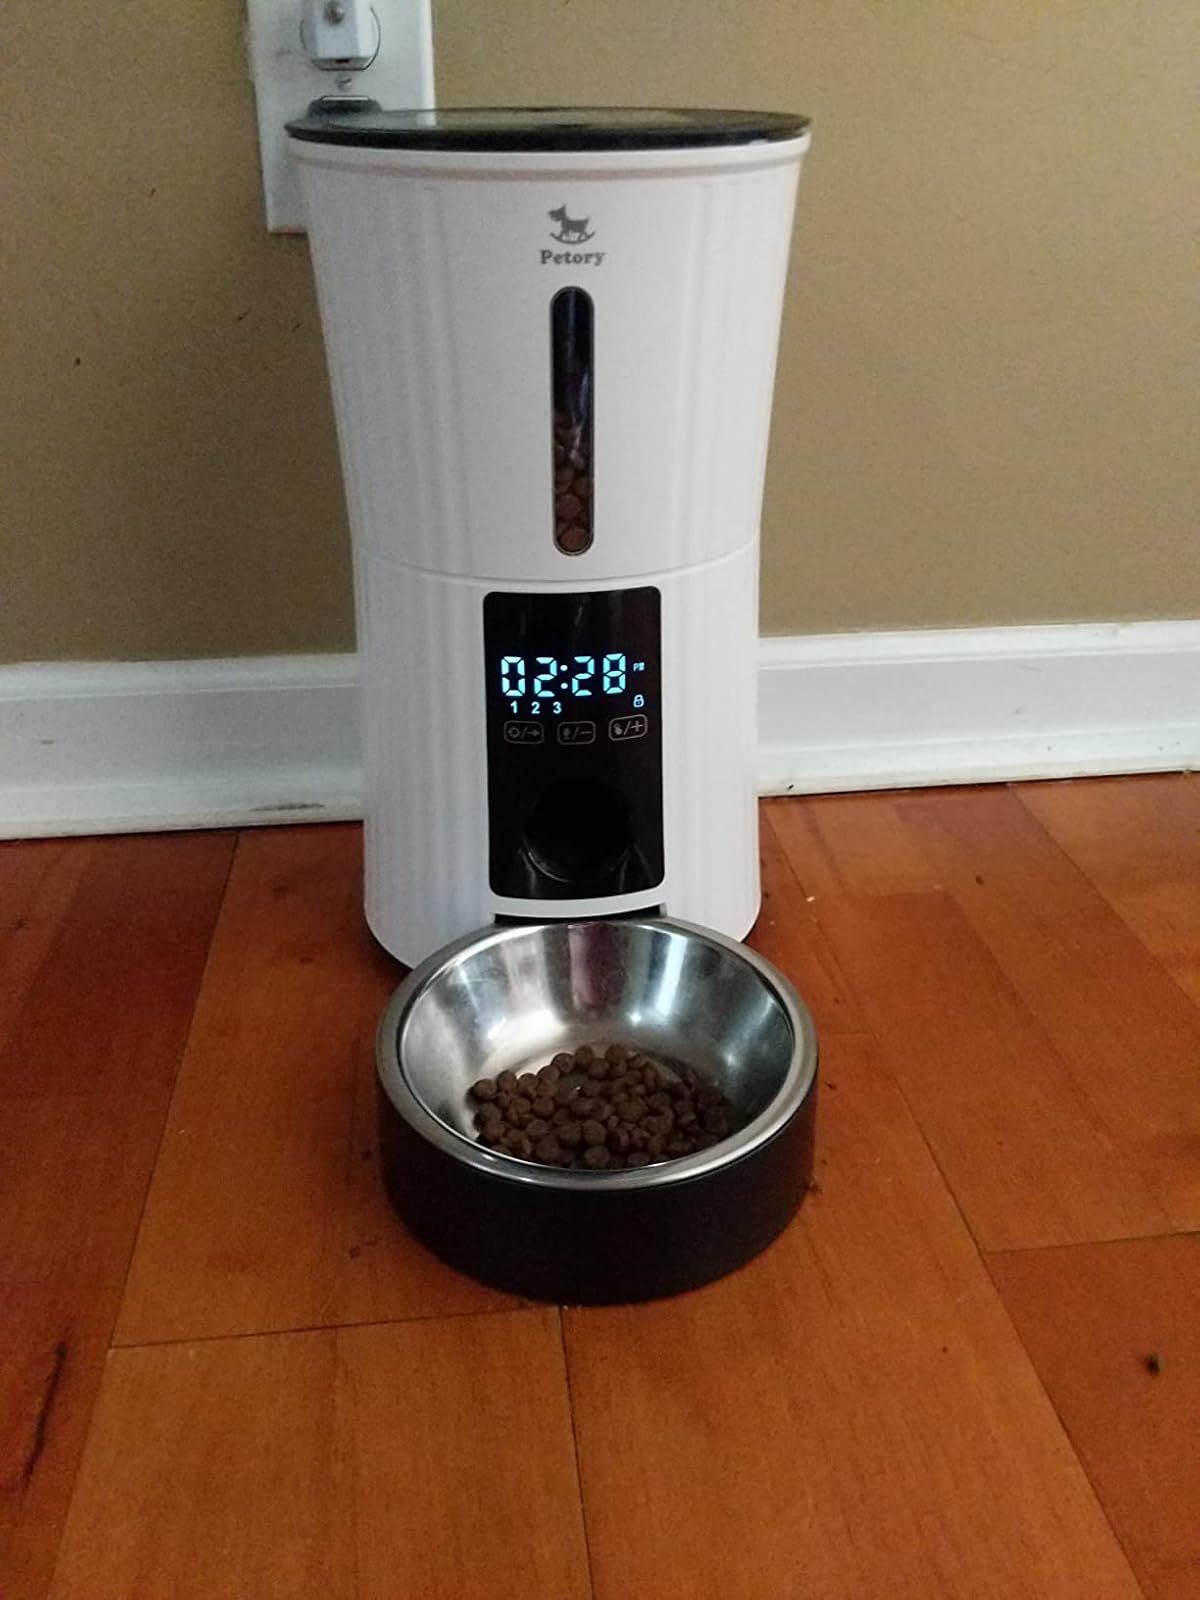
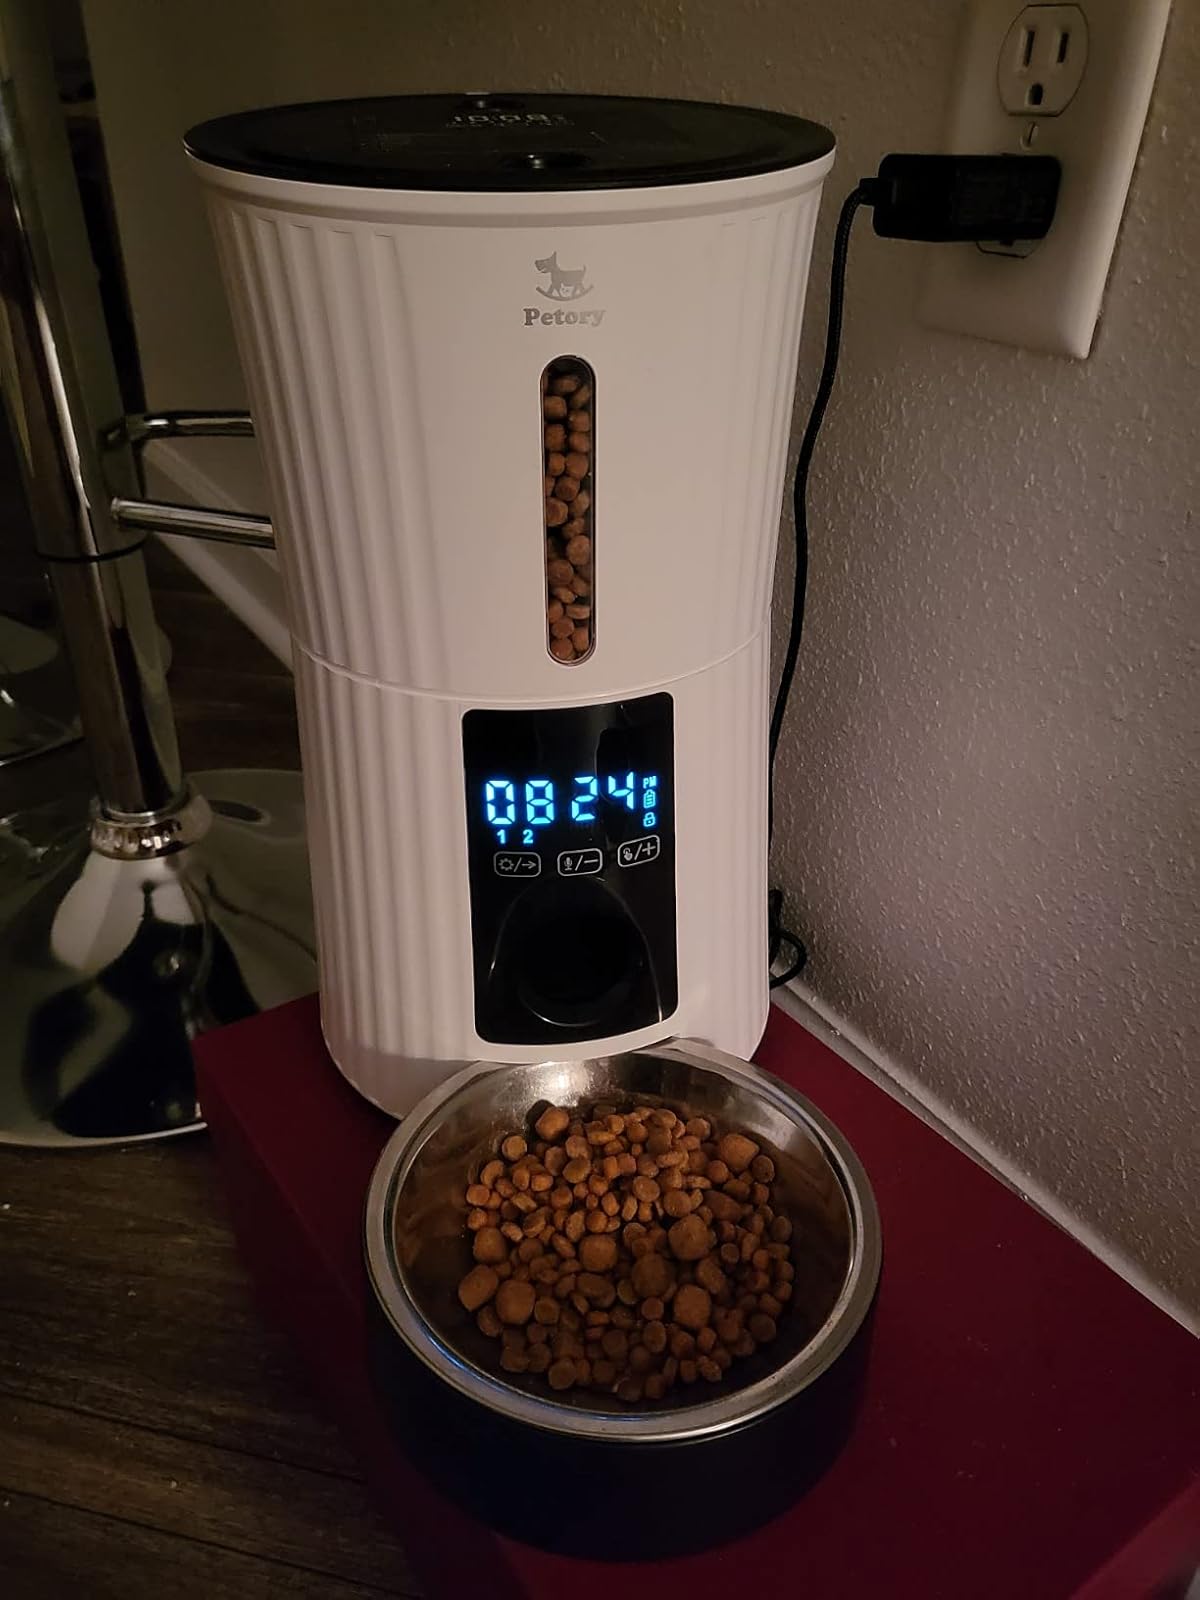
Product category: items_feeder
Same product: yes